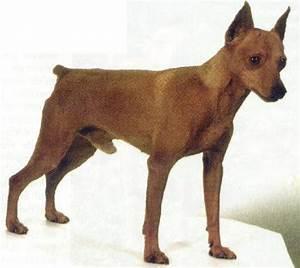
dog